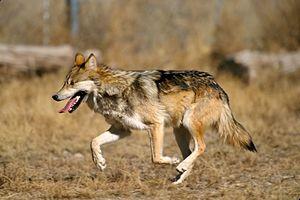
Un Loup du Mexique (Canis lupus baileyi). National Wildlife Refuge de Sevillata, Nouveau-Mexique (États-Unis d'Amérique).